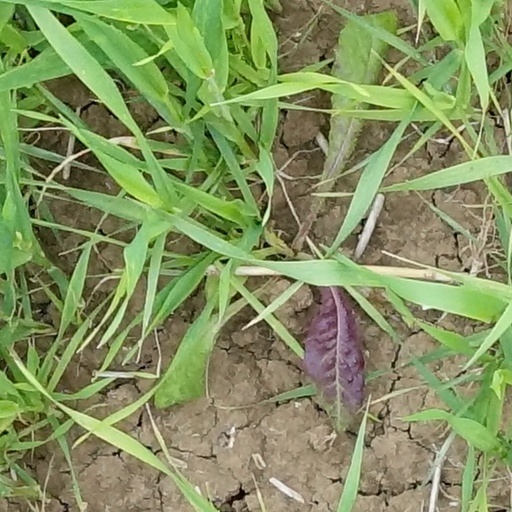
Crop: wheat